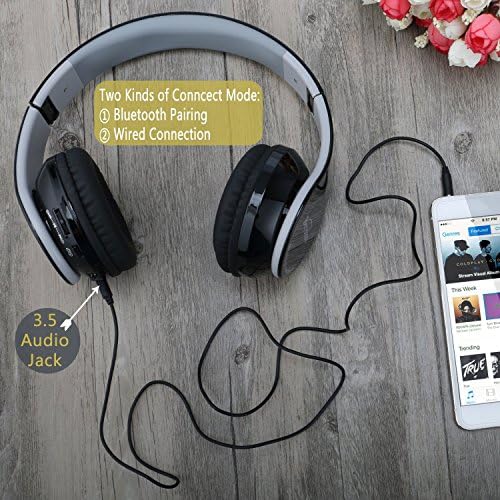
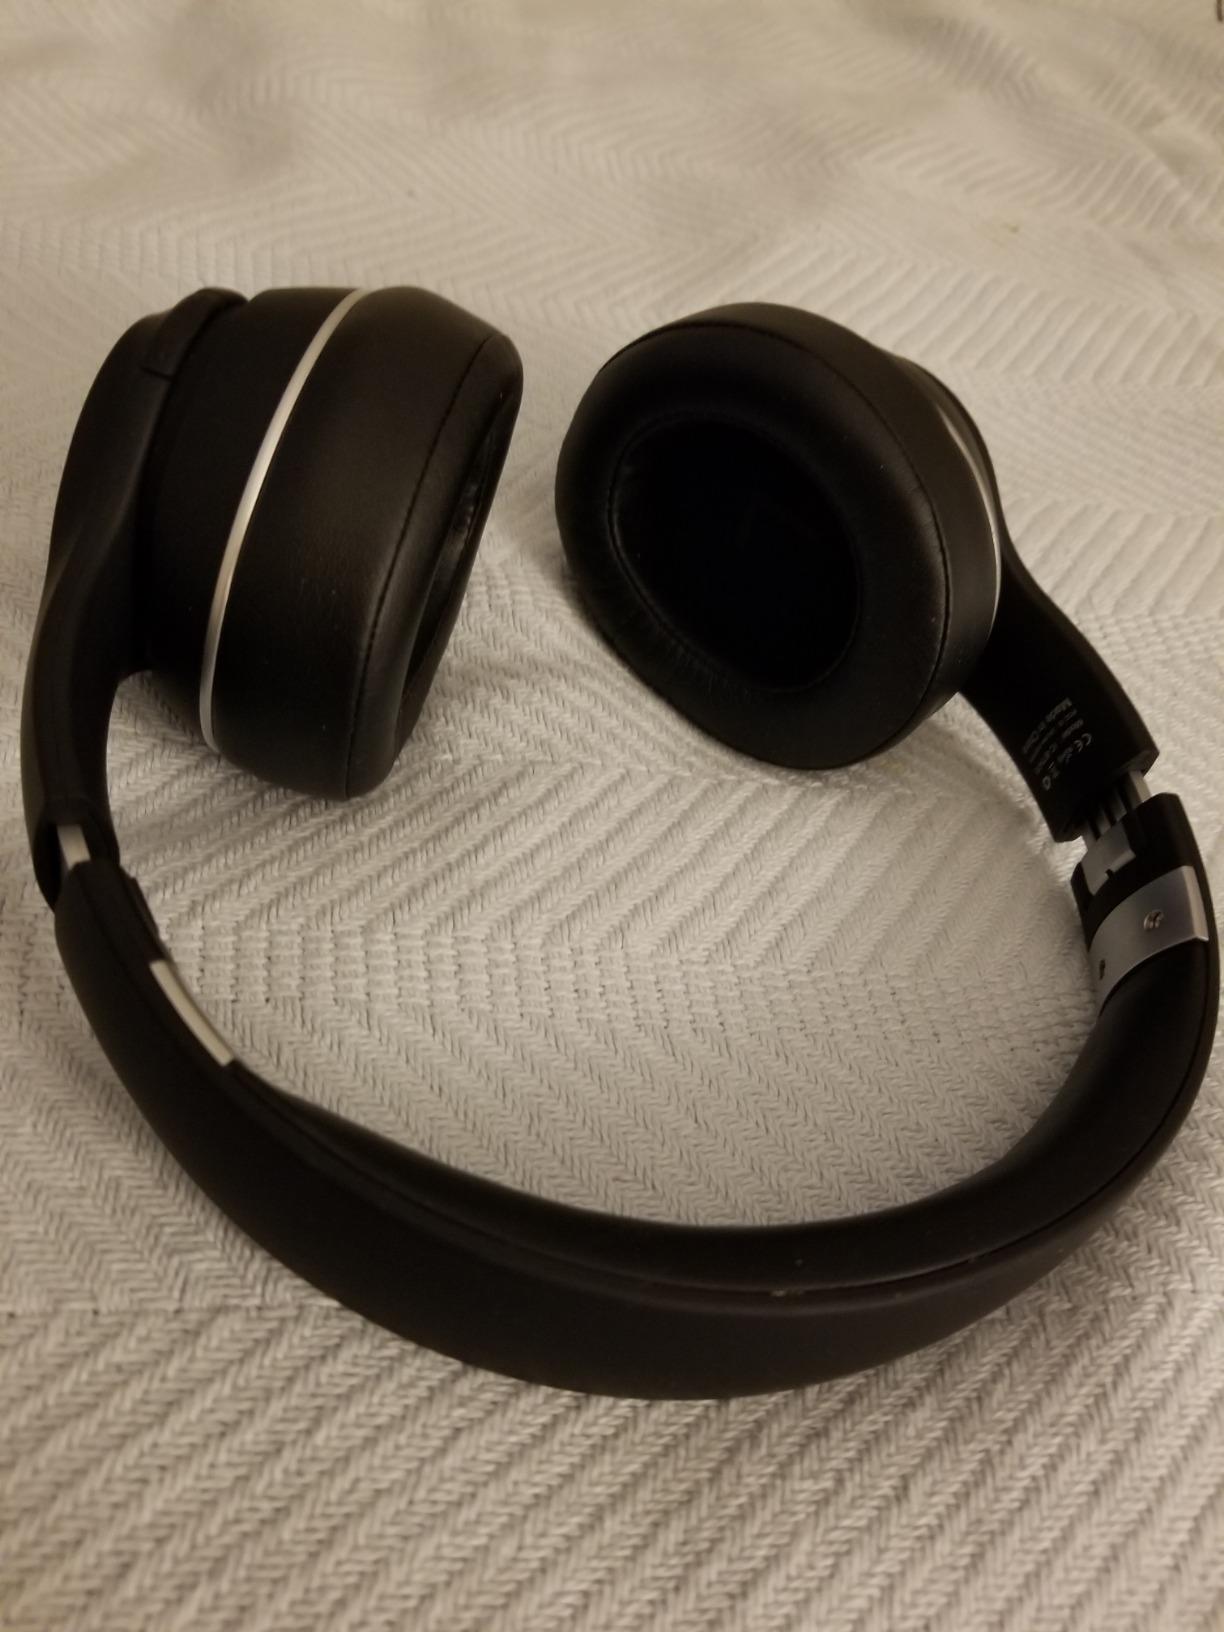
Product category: headphones
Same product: no